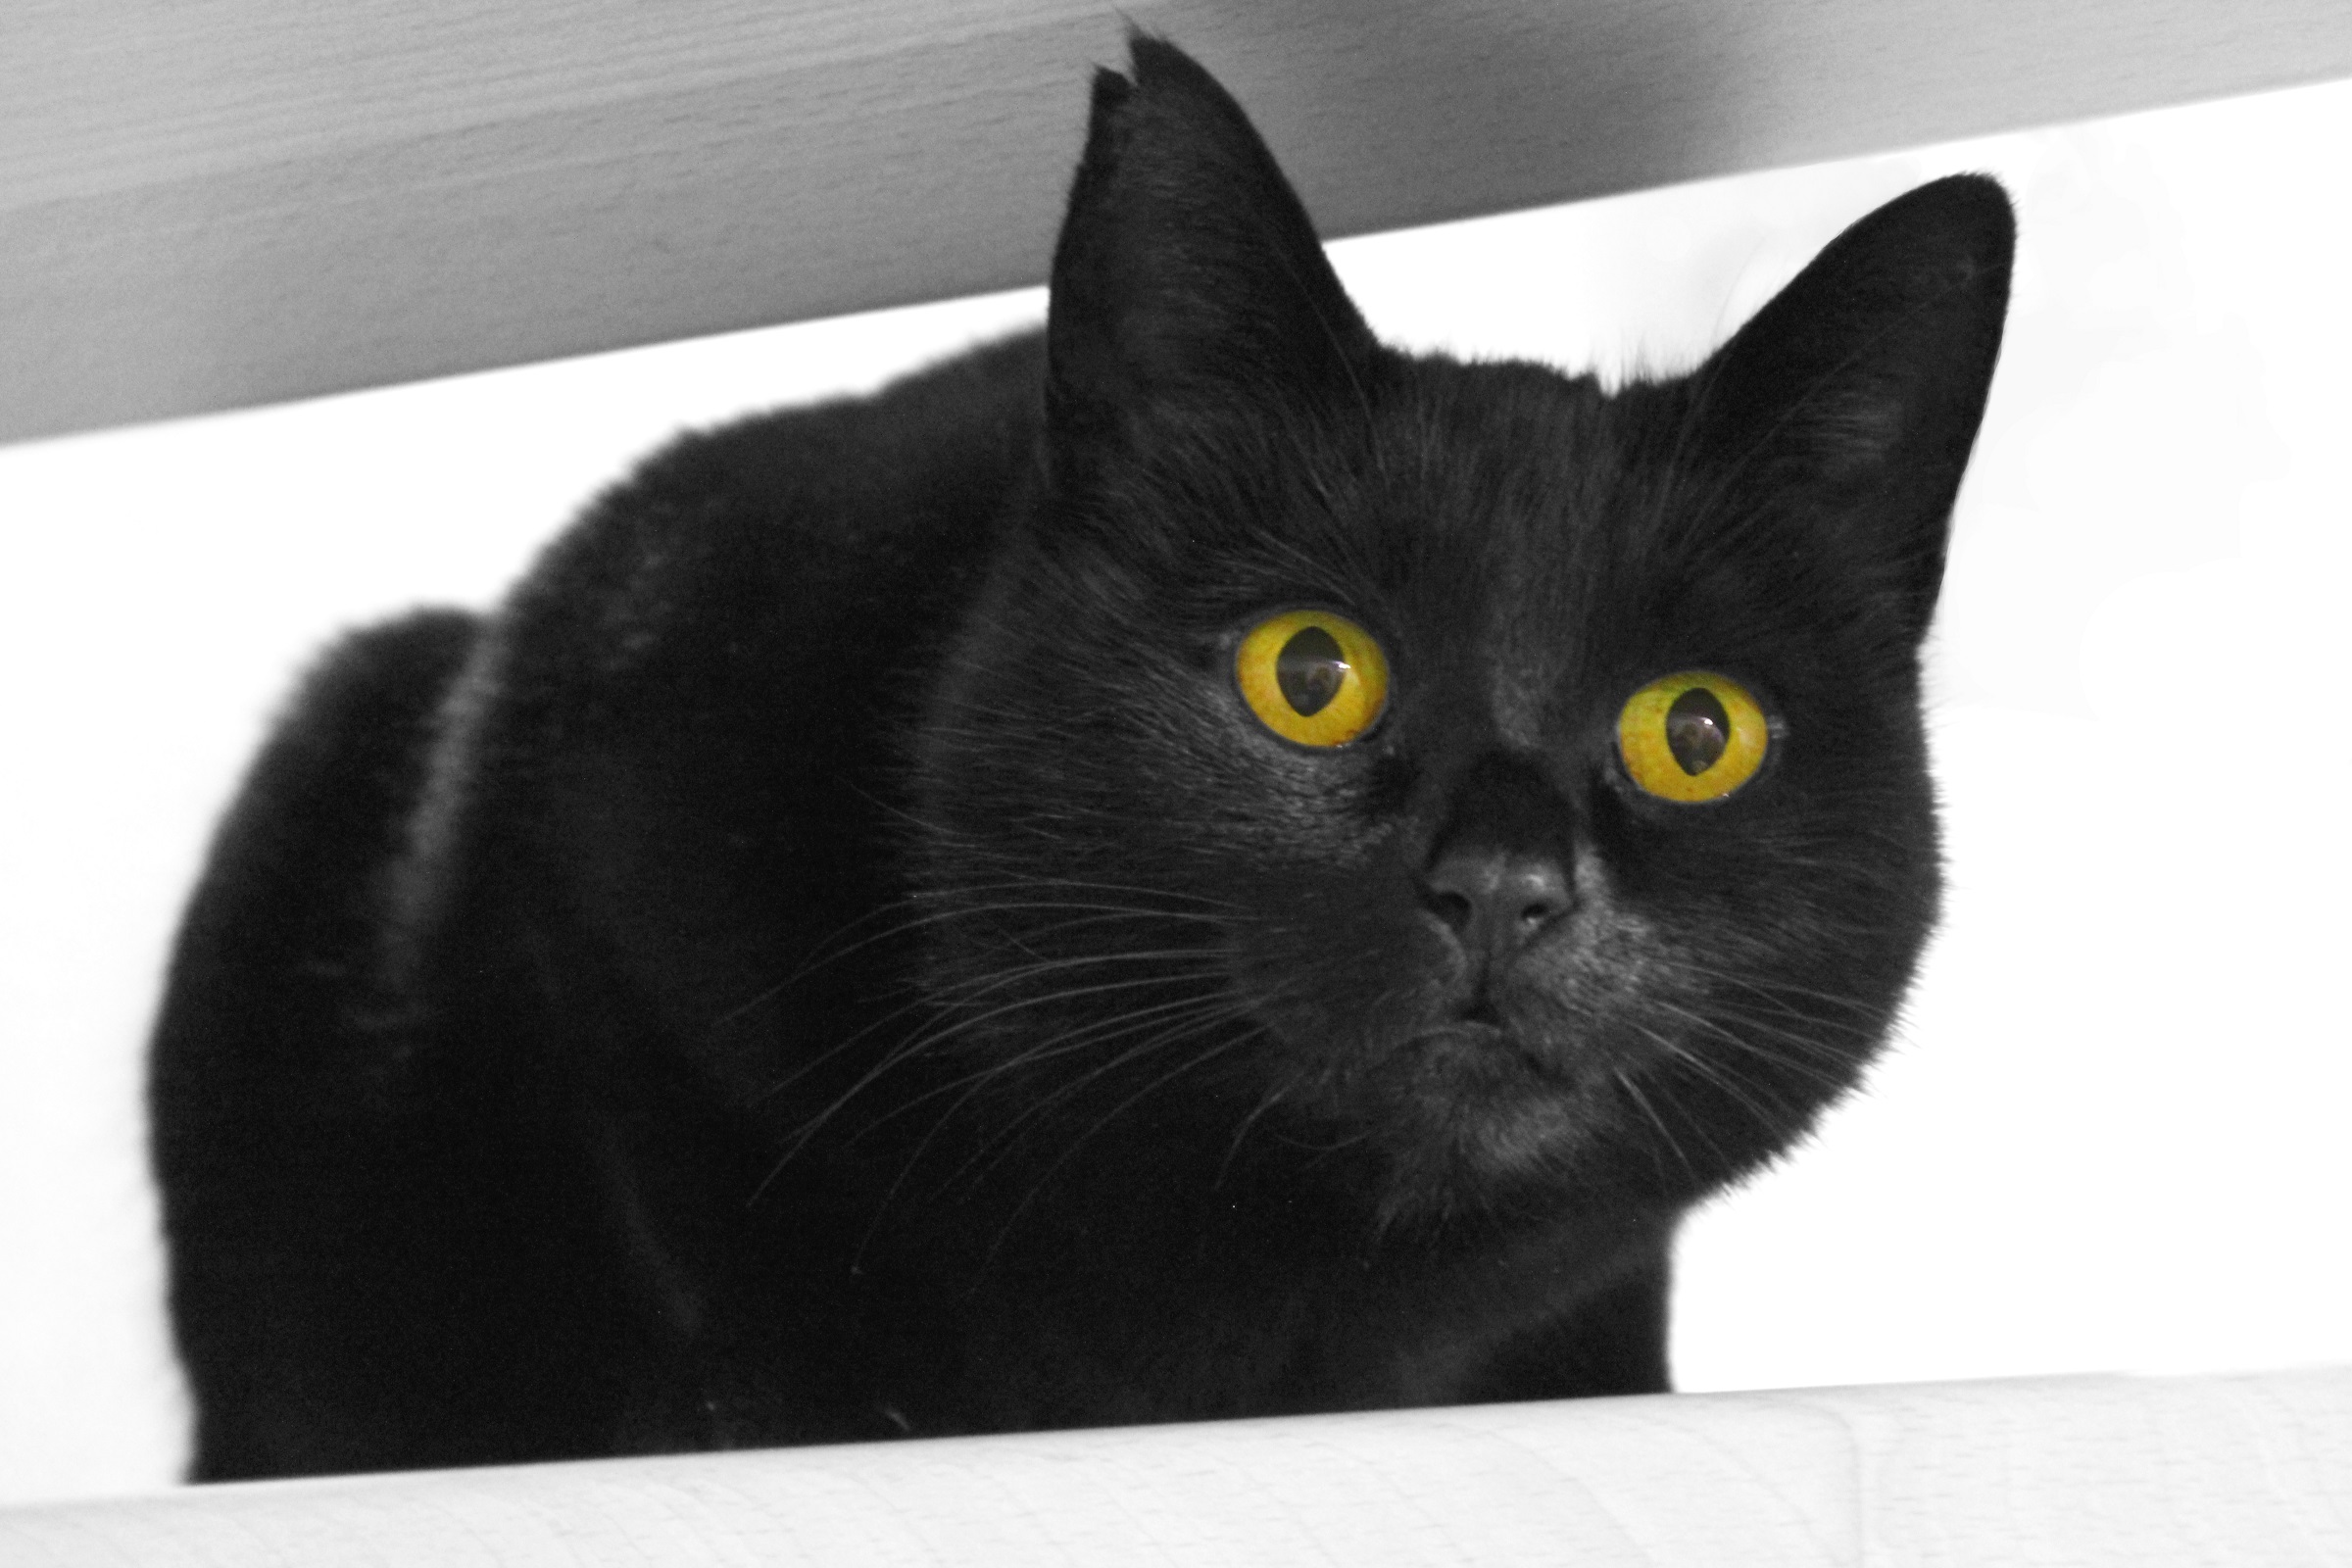
black and white, animal, looking, pet, fur, portrait, cat, feline, mammal, black cat, black, close, eyes, whiskers, kitty, vertebrate, domestic, adorable, bombay, european shorthair, korat, small to medium sized cats, cat like mammal, domestic short haired cat, american shorthair